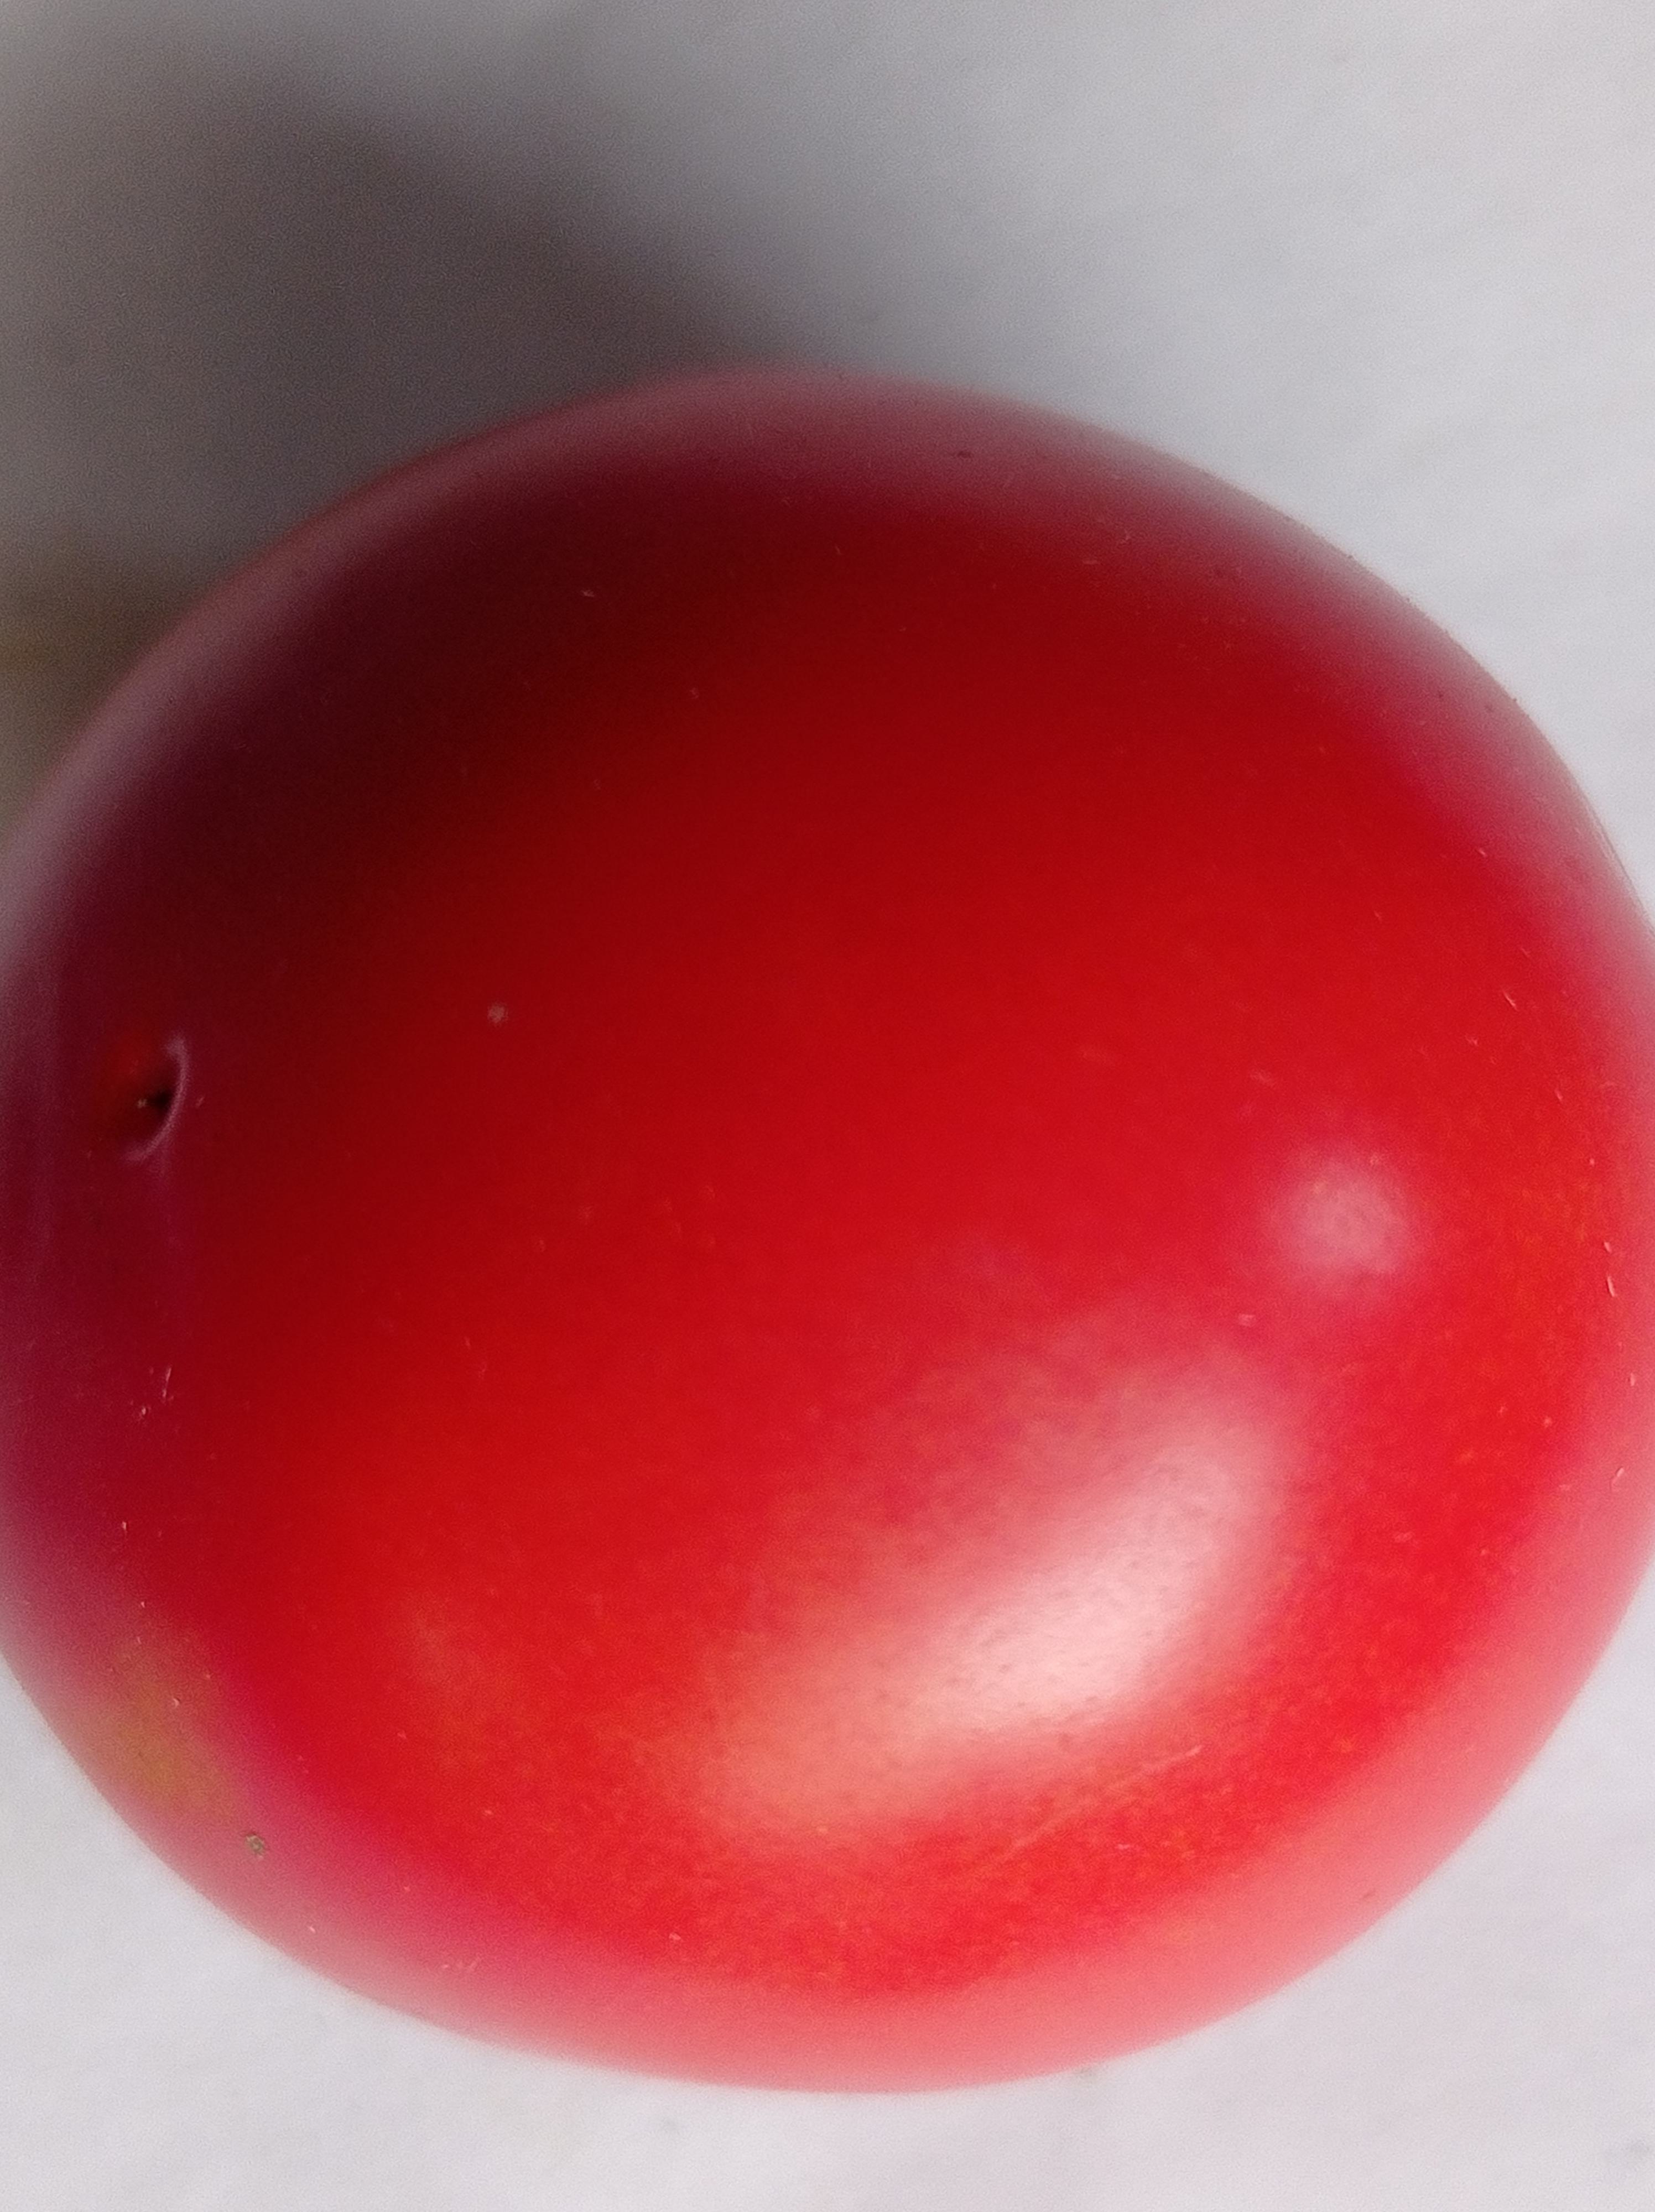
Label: Fresh